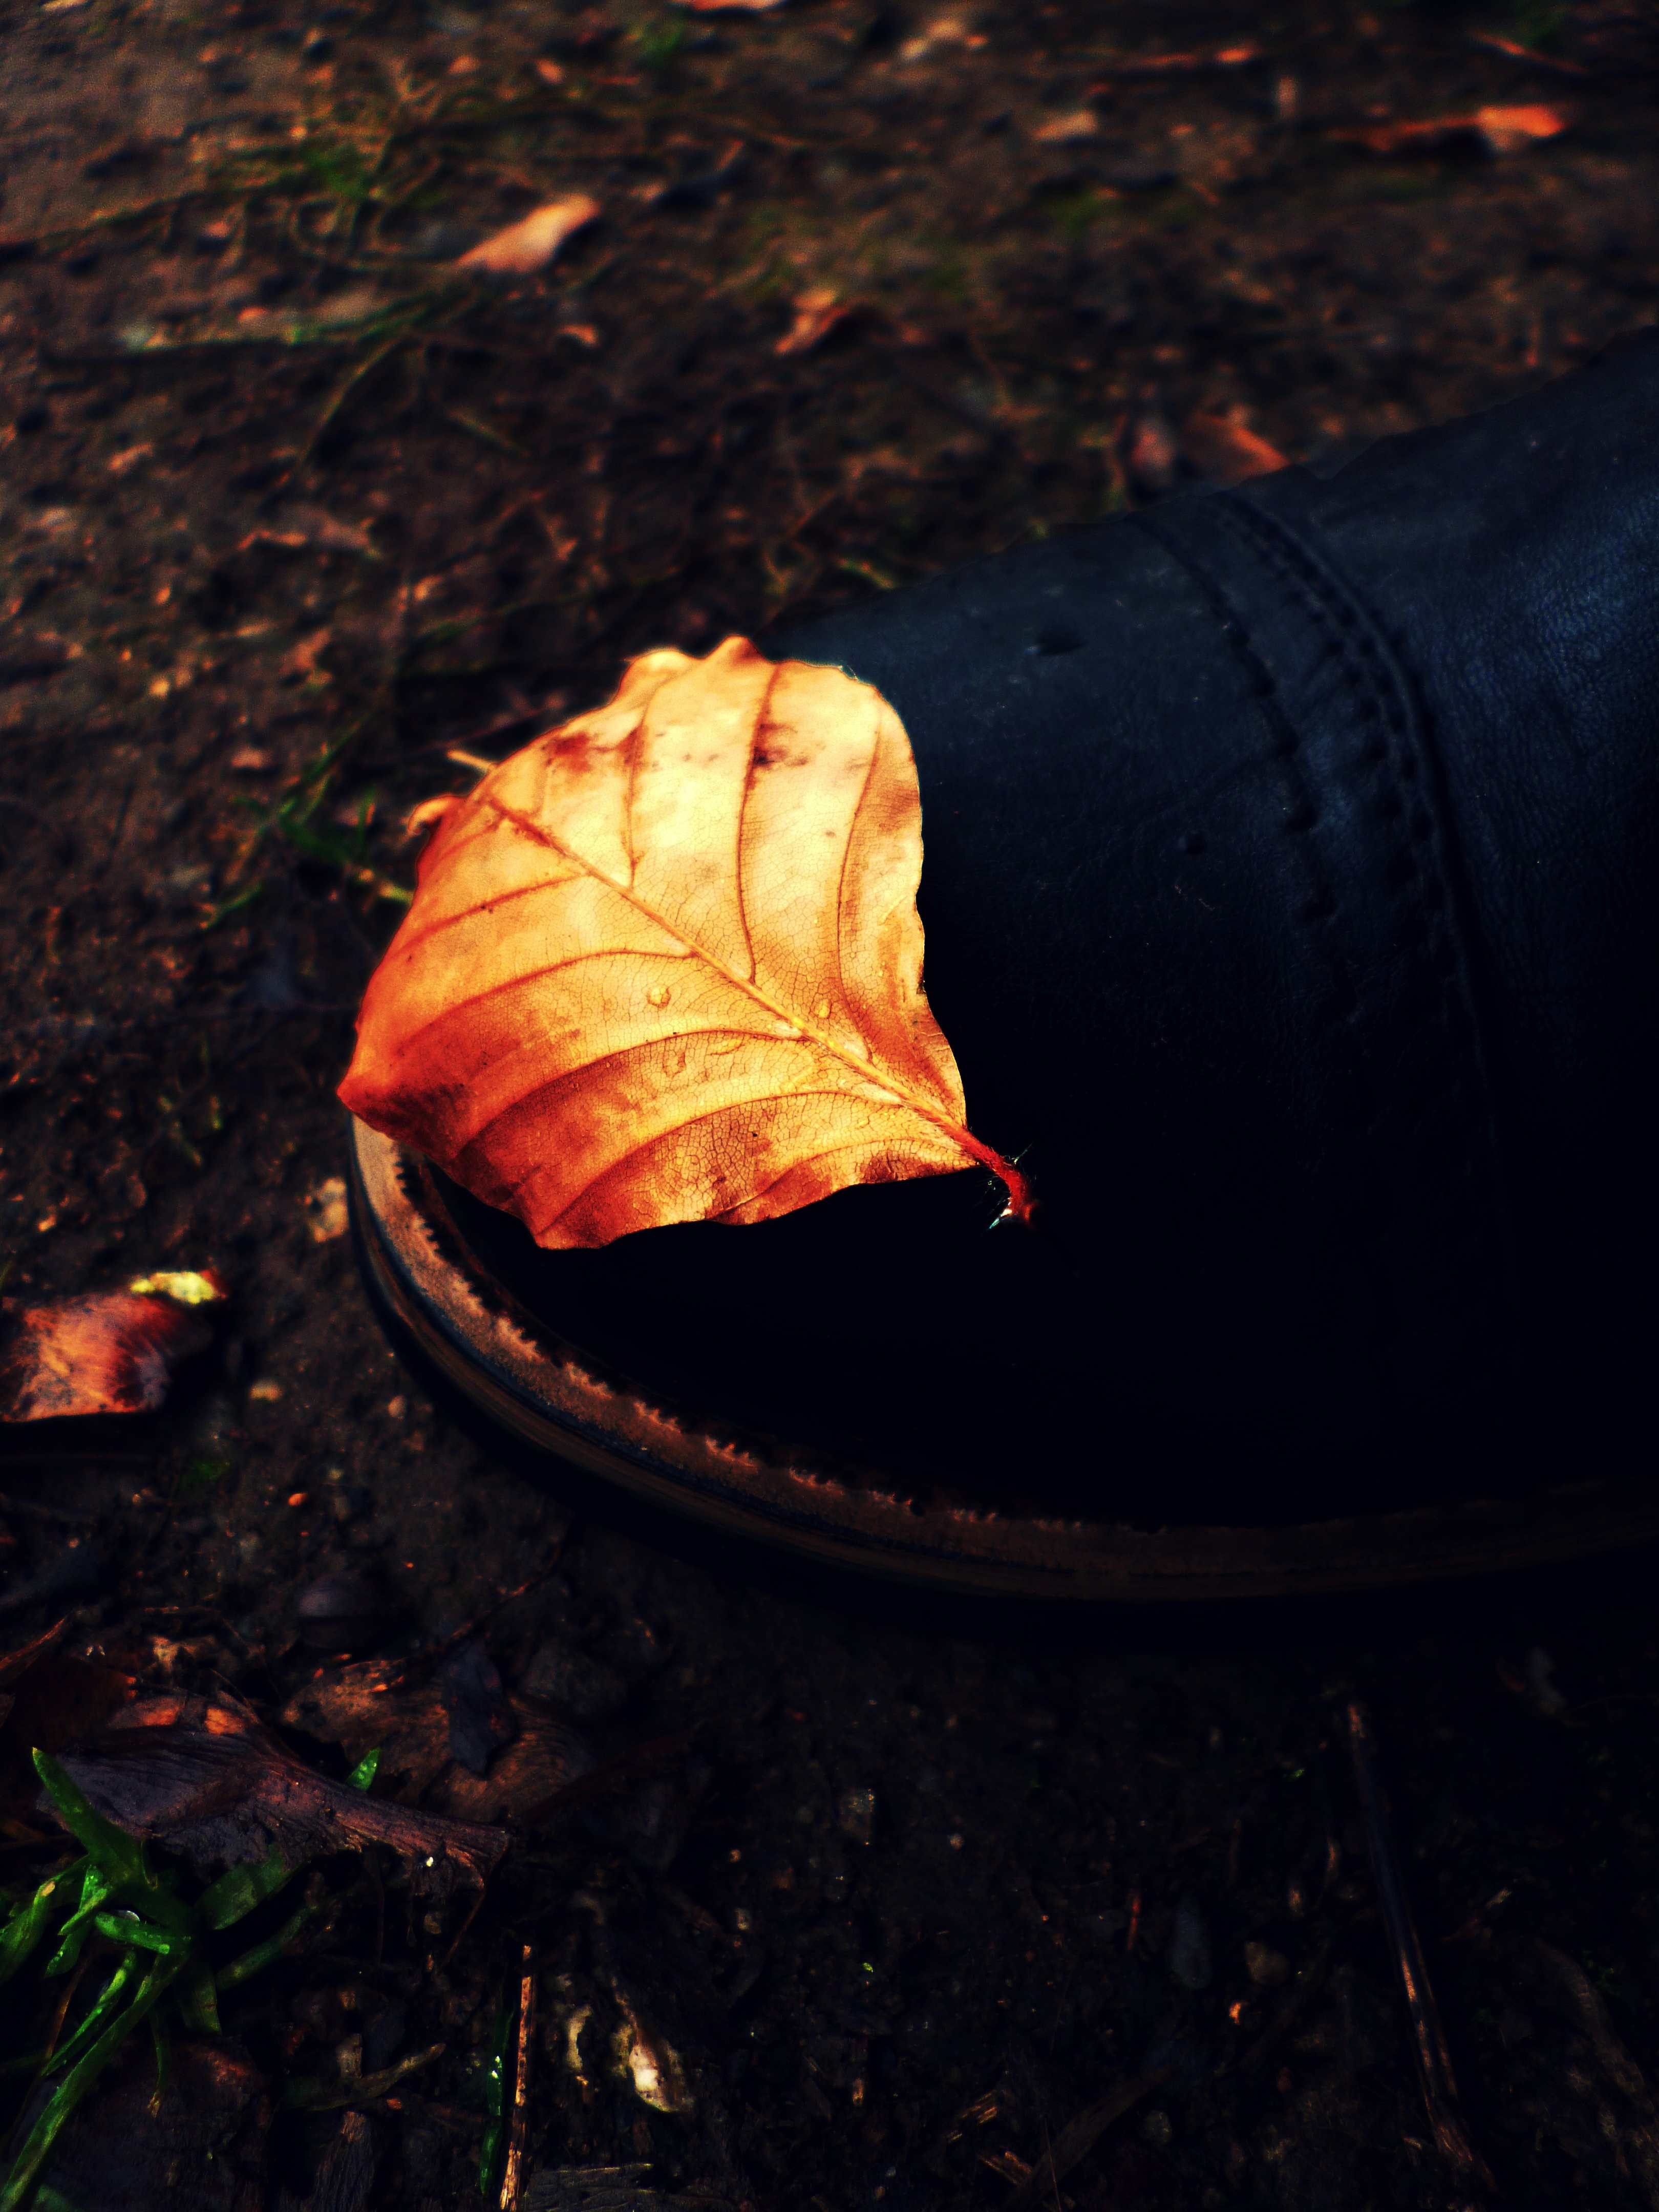
tree, nature, shoe, light, plant, photography, sunlight, morning, leaf, flower, reflection, red, color, autumn, soil, darkness, season, sheet, background, detail, macro photography